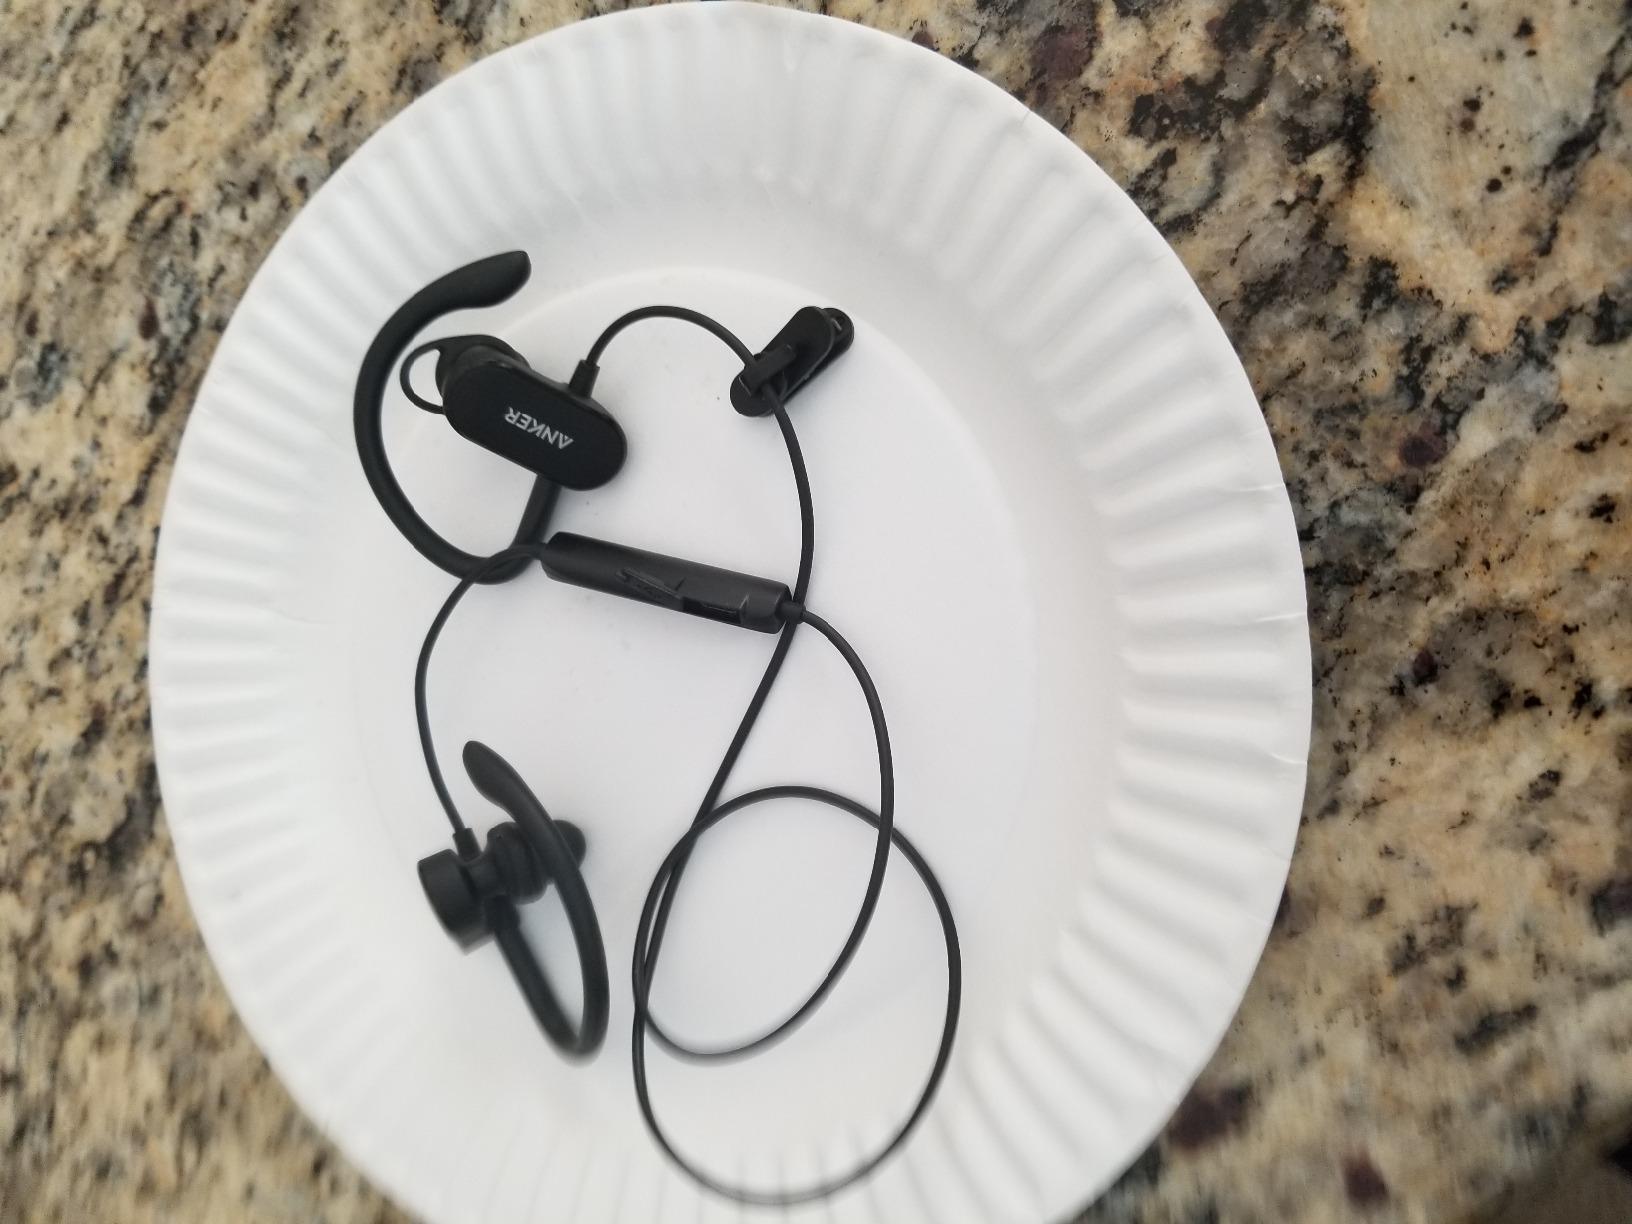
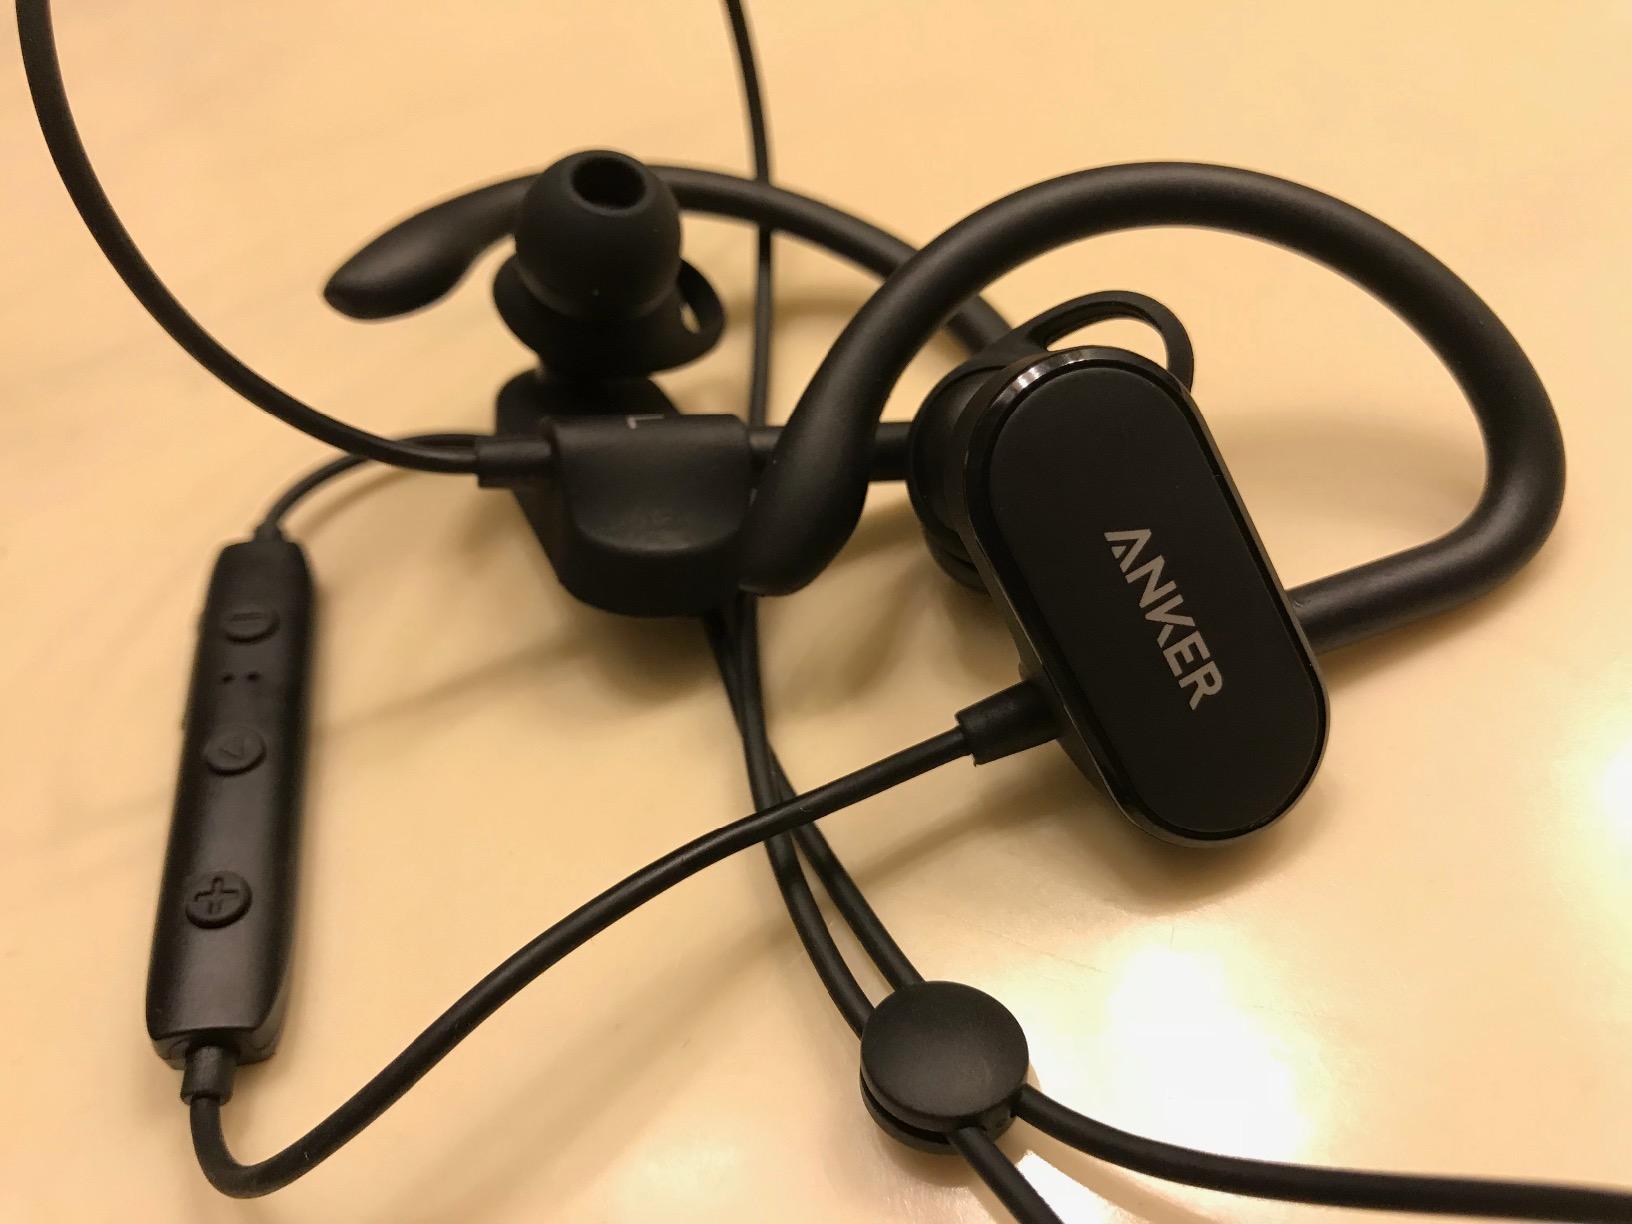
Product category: headphones
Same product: yes